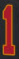
Number: 1